Thon Maker

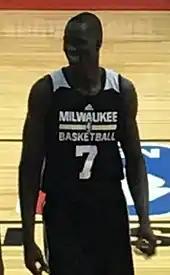
Maker in 2016

Once in the United States, Maker attended two schools in Louisiana, including Metairie Park Country Day School, before finally settling down at Carlisle School in Martinsville, Virginia. During his freshman and sophomore years playing for Carlisle's varsity team, Maker averaged 22.2 points, 13.1 rebounds, 1.9 assists, 1.4 steals and 4.5 blocks over a total of 53 games. As a sophomore, he earned 2013–14 Gatorade Virginia Boys Basketball Player of the Year honours after leading Carlisle to a state championship.